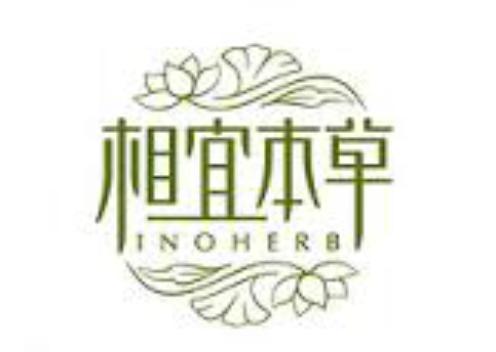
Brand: INOHERB-2
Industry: Necessities